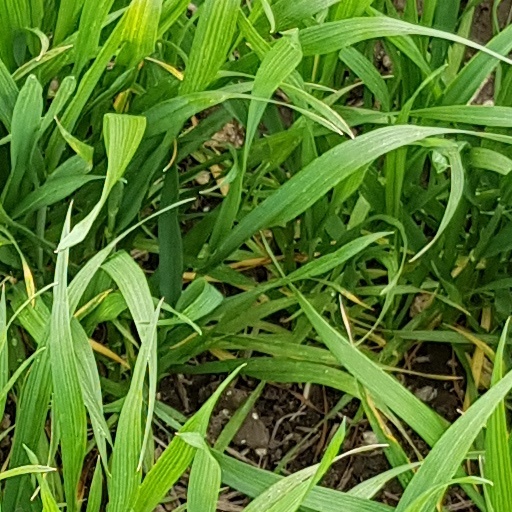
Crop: wheat